Valliammai Engineering College

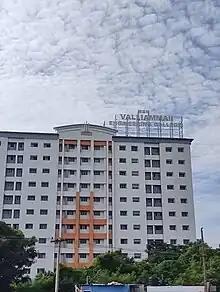
Srm Valliammai Engineering College

The college is situated by the side of NH 45, between Tambaram and Chengalpattu. It is an adjoining campus to SRM University, Kattankulathur, Chennai.